Mineral Fire (2020)

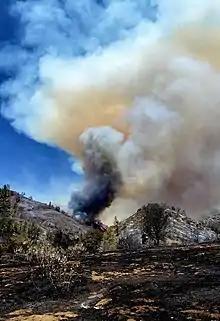

The Mineral Fire was a wildfire that burned in Coalinga Mineral Springs, west of Coalinga in Fresno, California in the United States. The fire was first reported on July 13, 2020 and burned an estimated and before being fully contained on July 26. The fire threatened the communities of Los Gatos Creek Road from Indian Springs to Union Carbide Road and Bingham Springs. It resulted in the mandatory evacuations of Los Gatos Creek Road and Bingham Springs and led to the complete closure of State Route 198 from Firestone Ave. to the Monterey County Line. They were subsequently lifted on July 20.